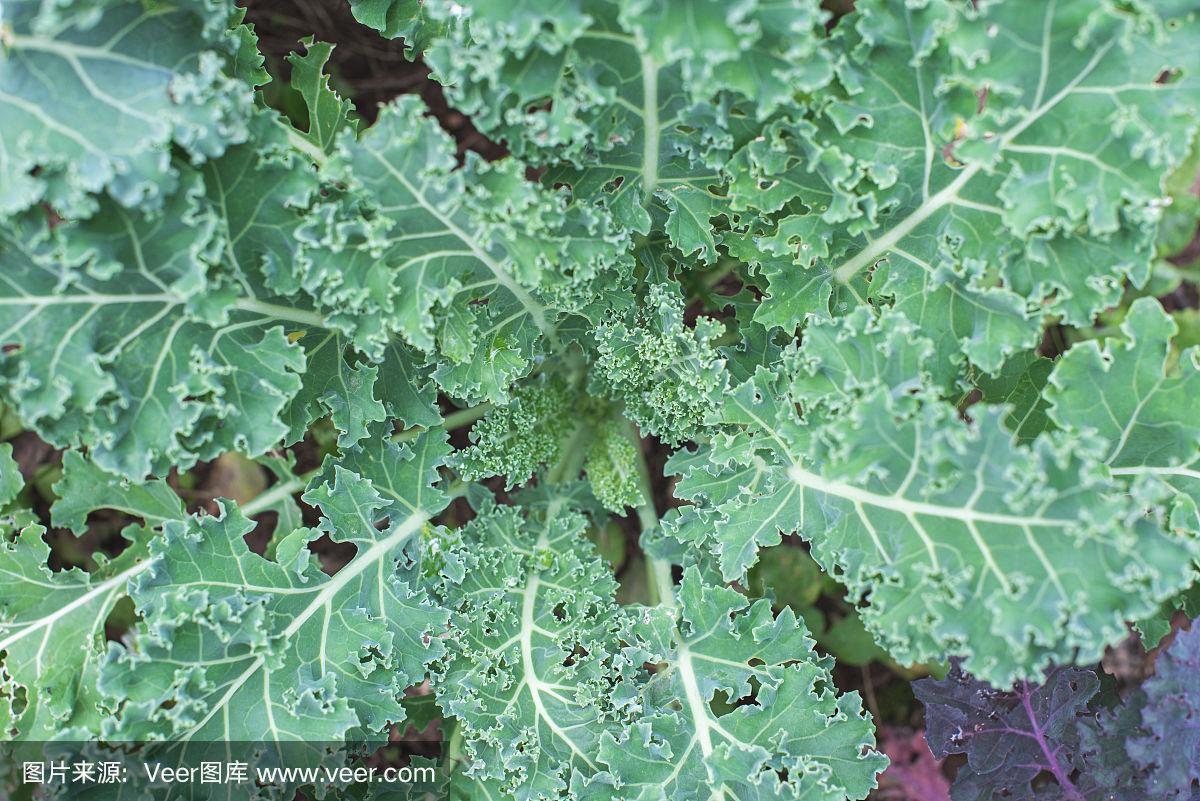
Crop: unknown
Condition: cabbage